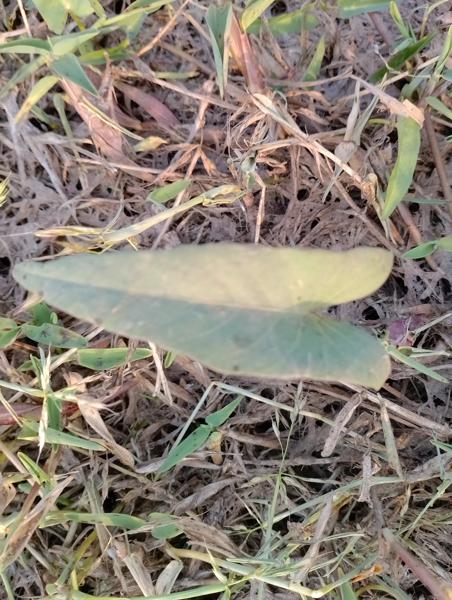
Weed species: Ipomoea aquatic